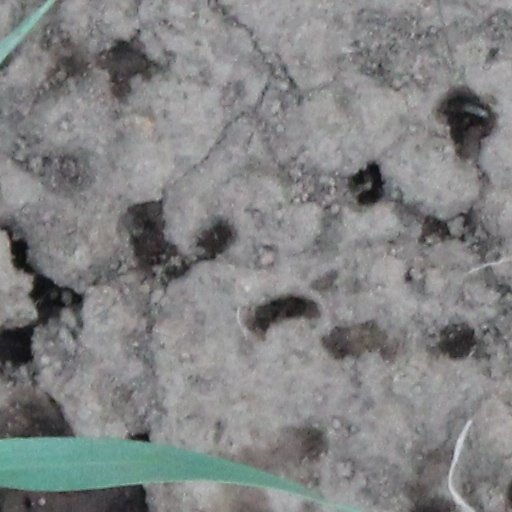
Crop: wheat